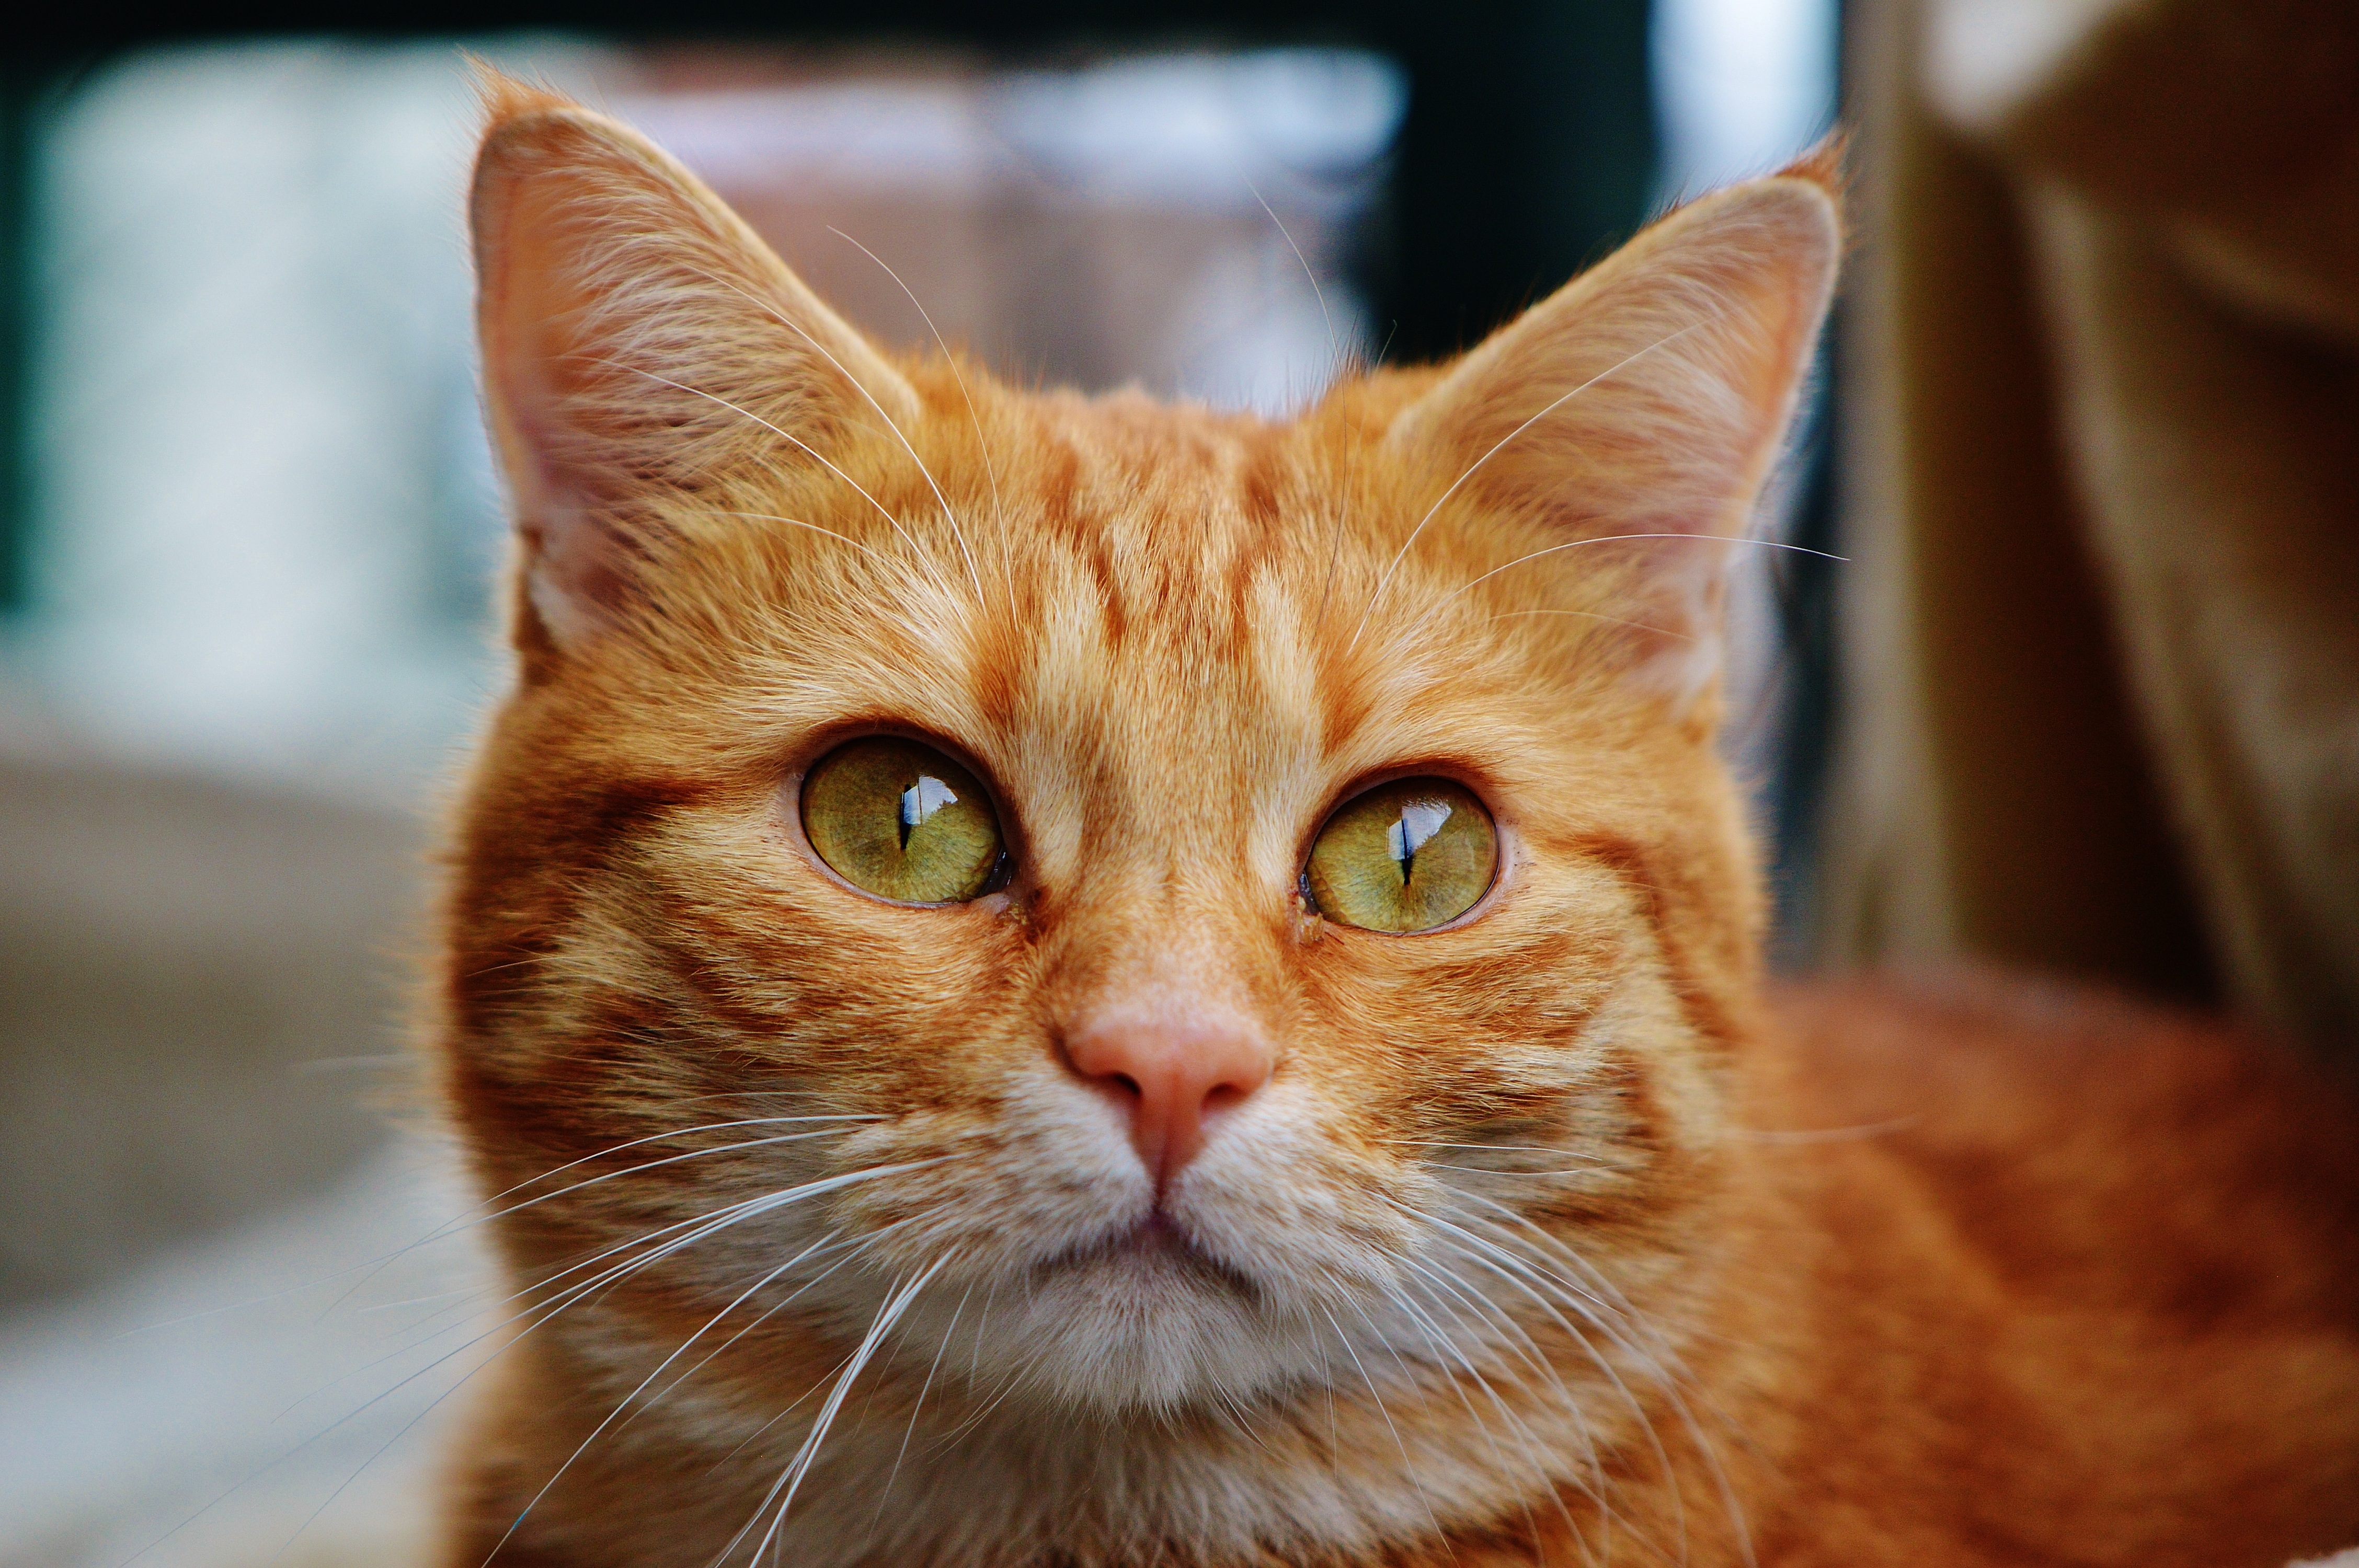
sweet, animal, cute, pet, fur, red, kitten, cat, mammal, fauna, playful, close up, nose, whiskers, snout, tiger, adidas, skin, vertebrate, cuddly, animal world, domestic cat, mackerel, cat face, young cat, red mackerel tabby, red cat, cat's eyes, tabby cat, small to medium sized cats, cat like mammal, domestic short haired cat